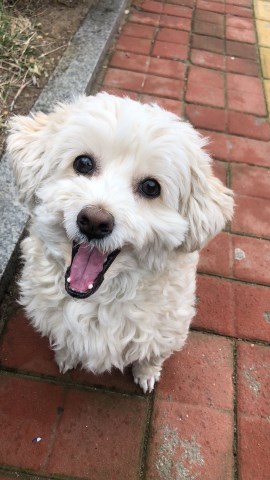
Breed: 3336-n000121-chinese_rural_dog